Delta 0100

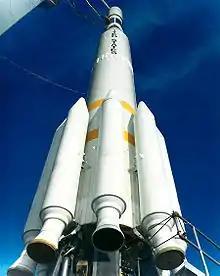
Delta 0900 prior to the launch of Nimbus 5.

The Delta 0100 series, also Delta 100, 0300 or 300 series, was an American expendable launch system which conducted orbital launches between 1968 and 1972. It was a member of the Delta family of rockets, and the first to be designated using a four digit numerical code. Two variants were flown, individually designated Delta 0300 and Delta 0900.